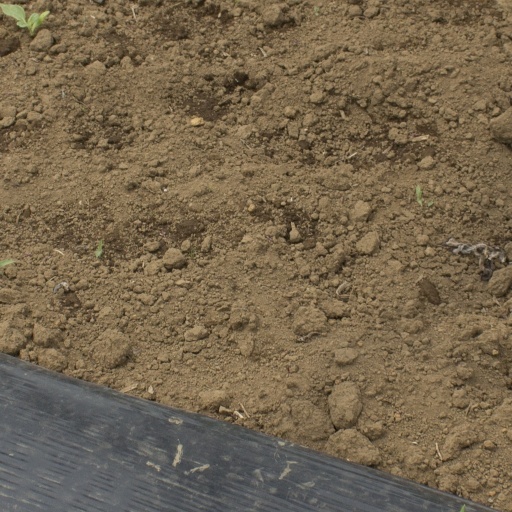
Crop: Jerusalem artichoke